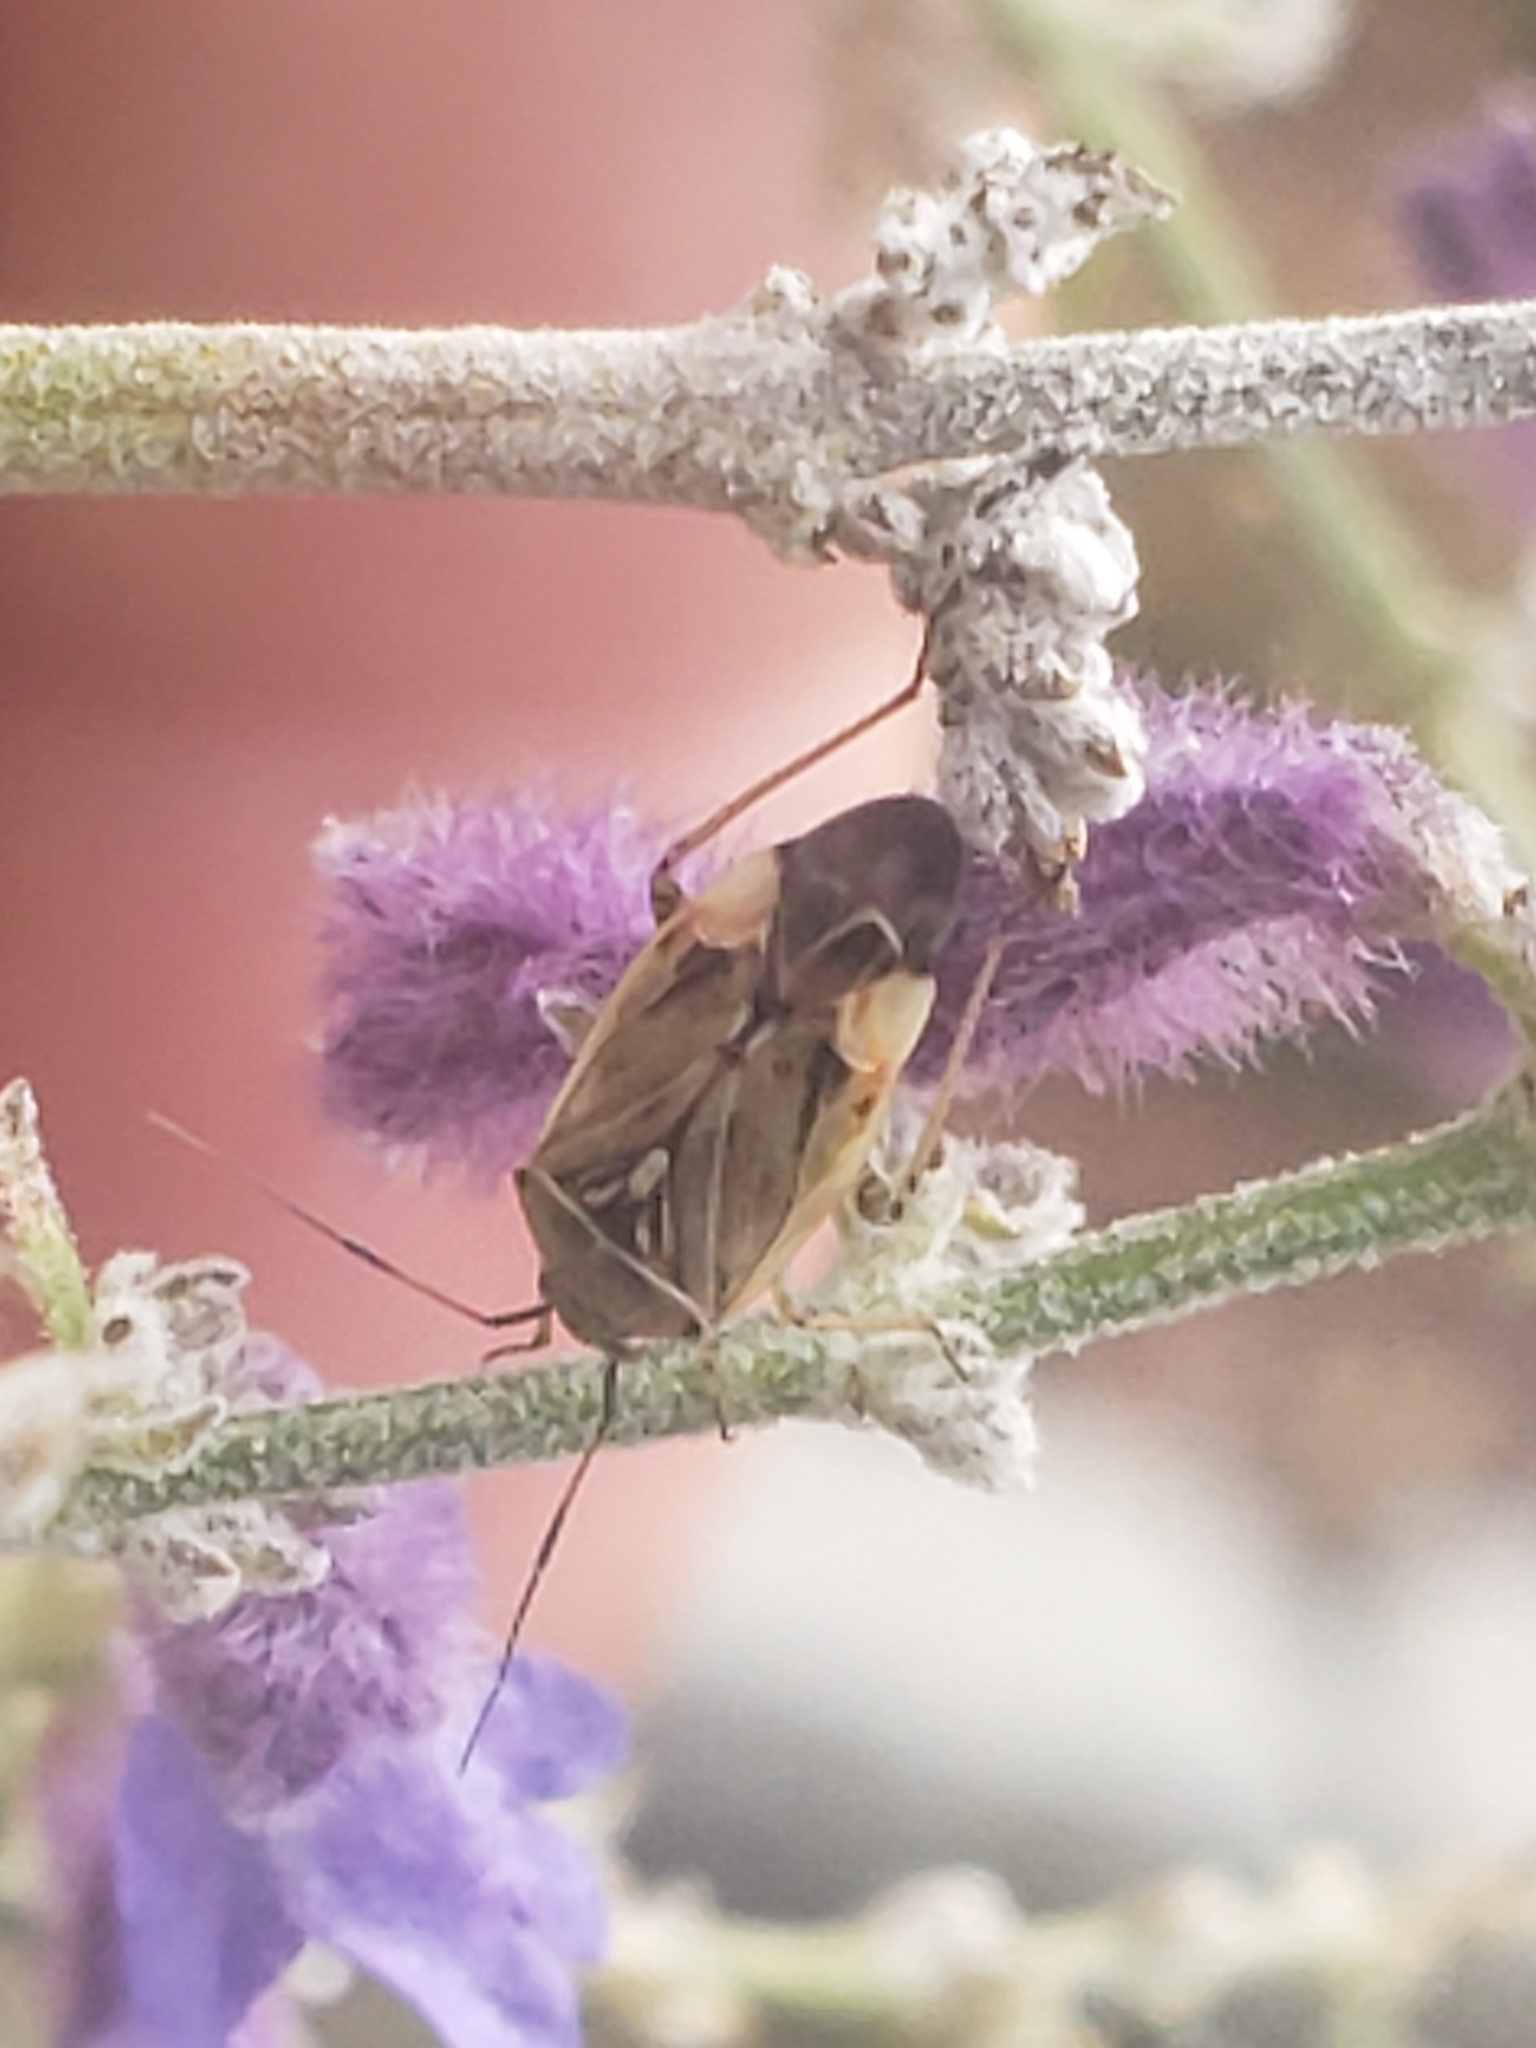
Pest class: lygus_bug